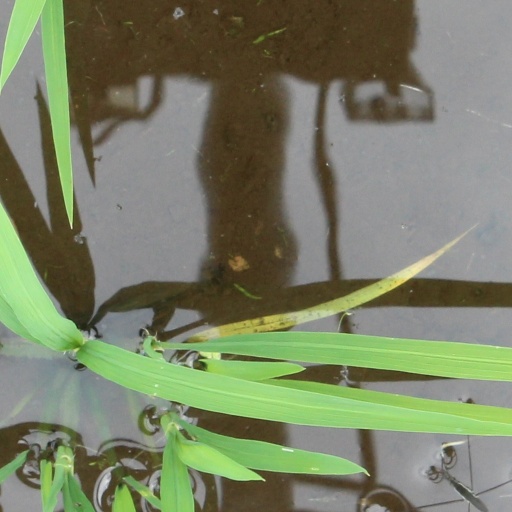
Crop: rice